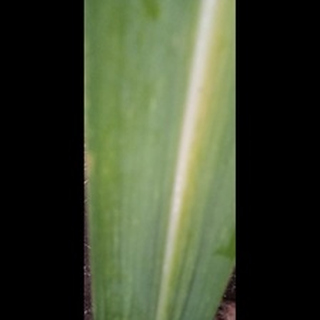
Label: sugarcane_yellow_leaf_disease